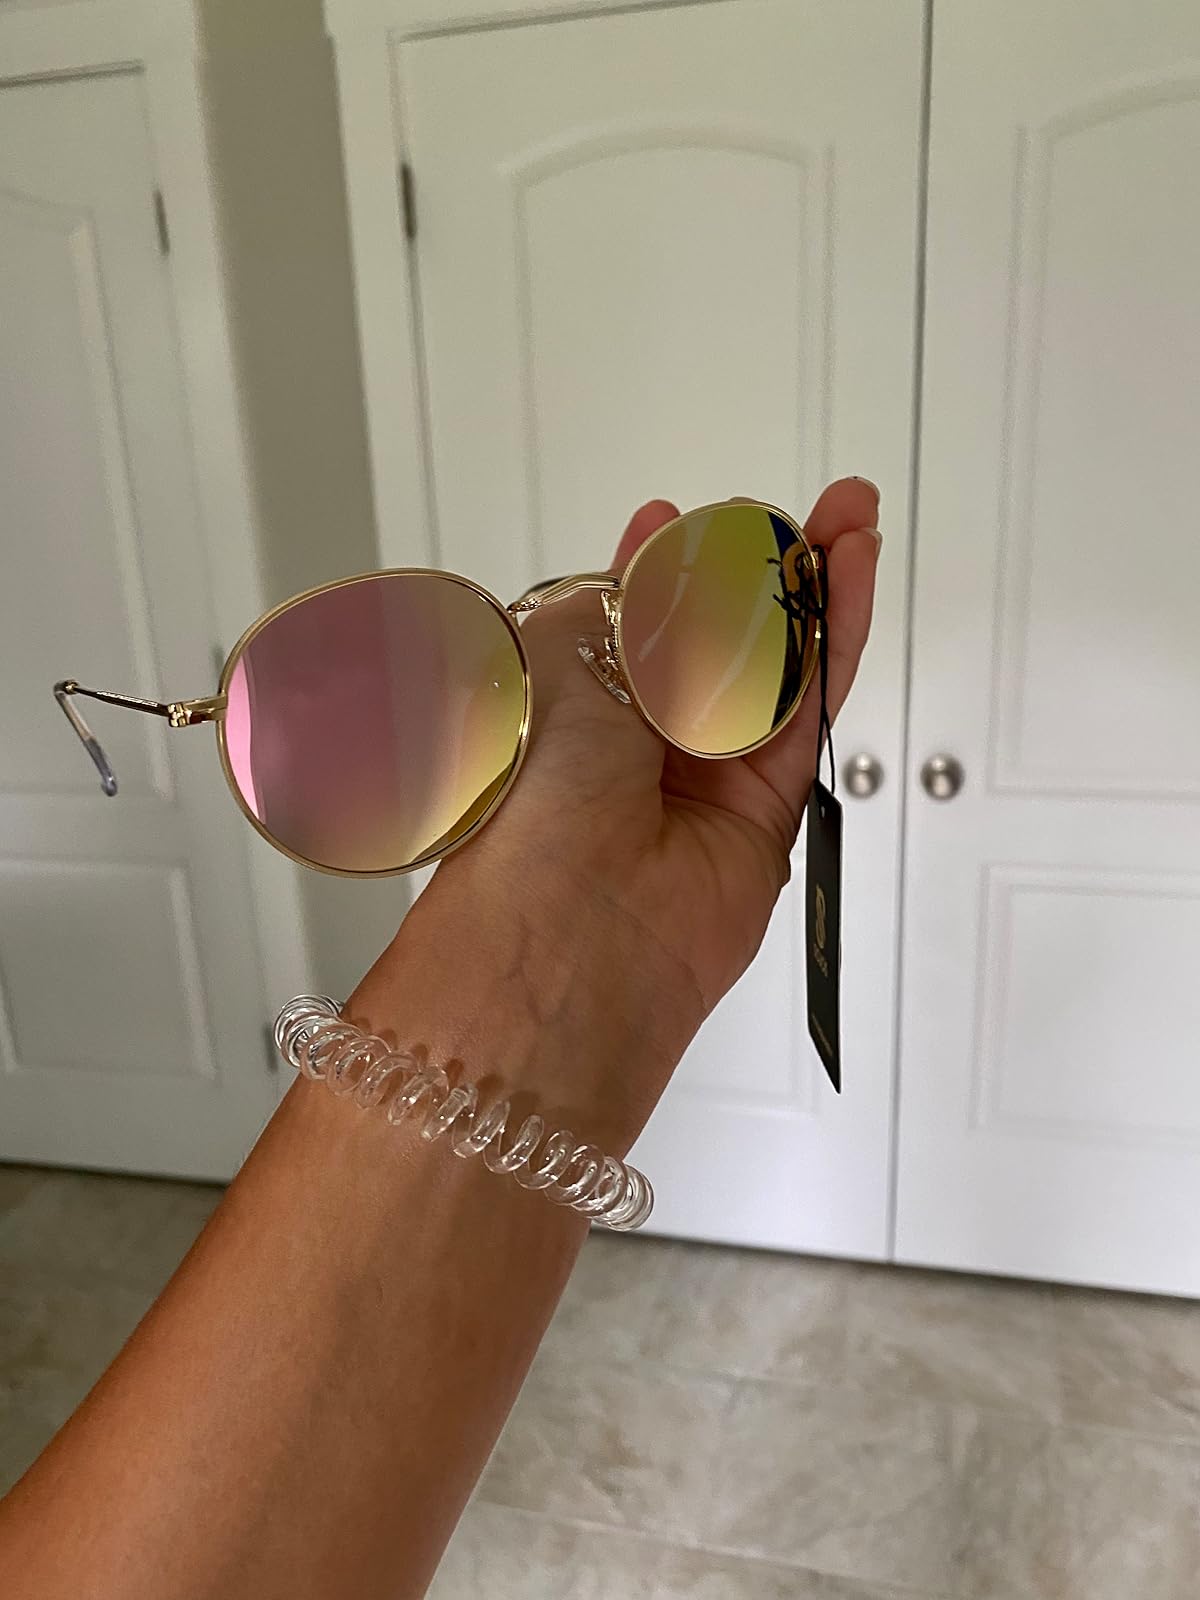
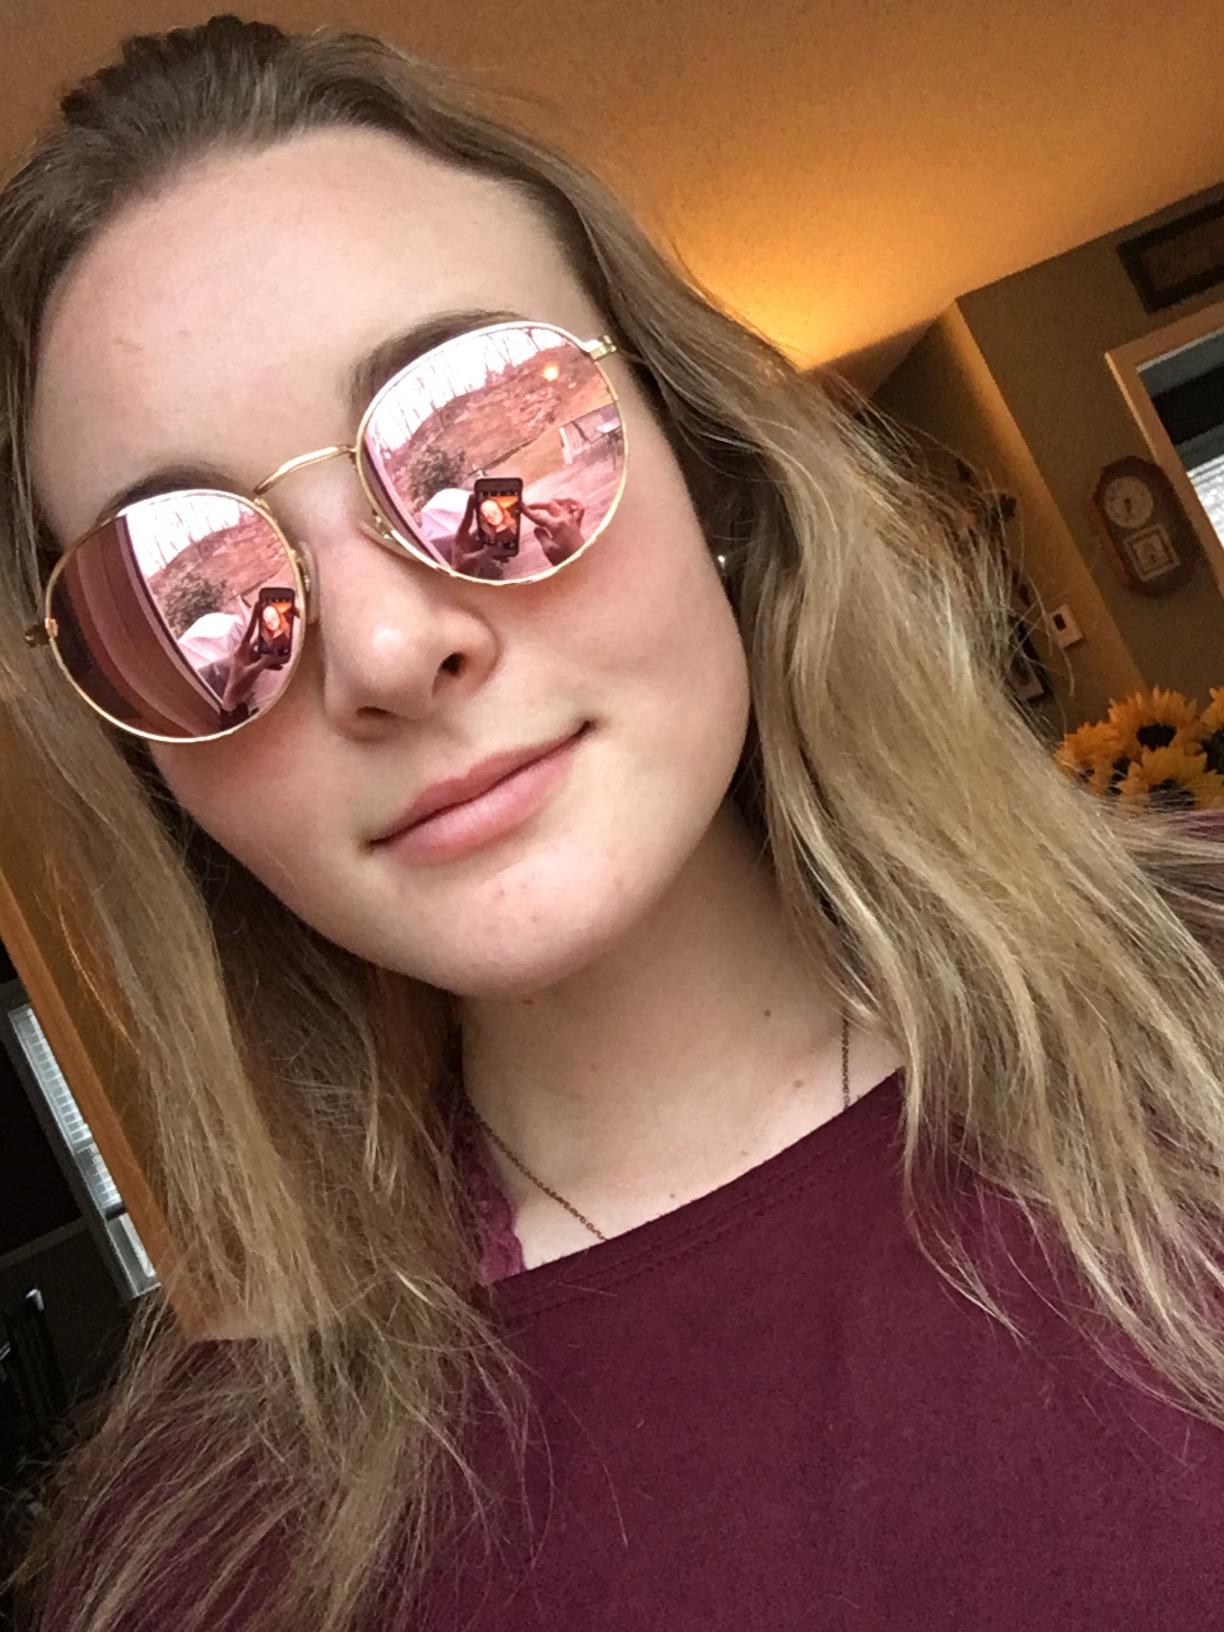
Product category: accessories_sunglasses
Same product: yes